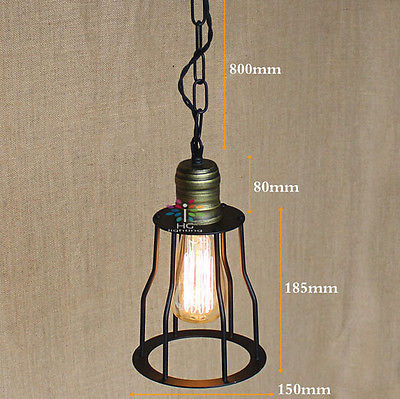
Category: lamp